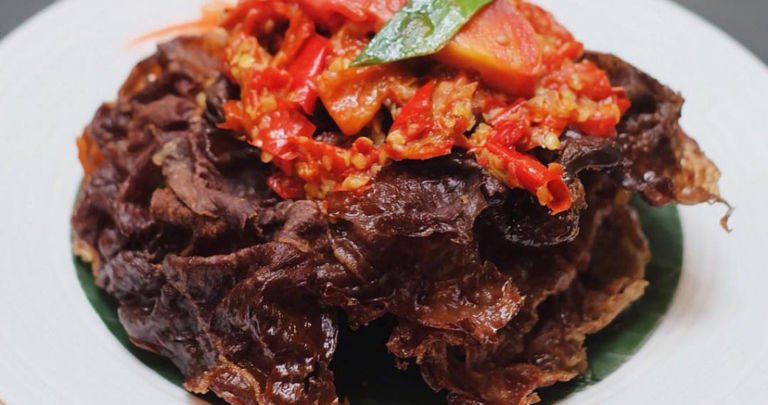
Label: dendeng_batokok